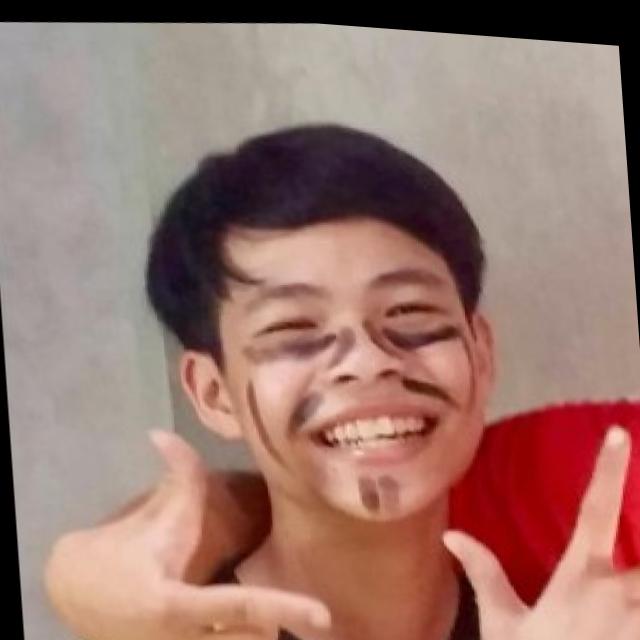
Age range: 13-20